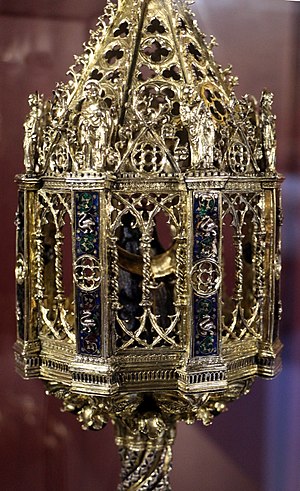
Francavilla al Mare / Historie / Oprindelse i middelalderen
Detalje af Nicola da Guardagreles monstrans, der undslap den tyrkiske plyndring i 1566.
Francavilla al Mare er en kommune med 25.520 indbyggere, der ligger i den nordligste del af provinsen Chieti i regionen Abruzzo i Italien. Den oprindelige by har bredt sig langs kysten til Adriaterhavet, hvor den ligger som en sydlig forstad til regionens hovedby Pescara.